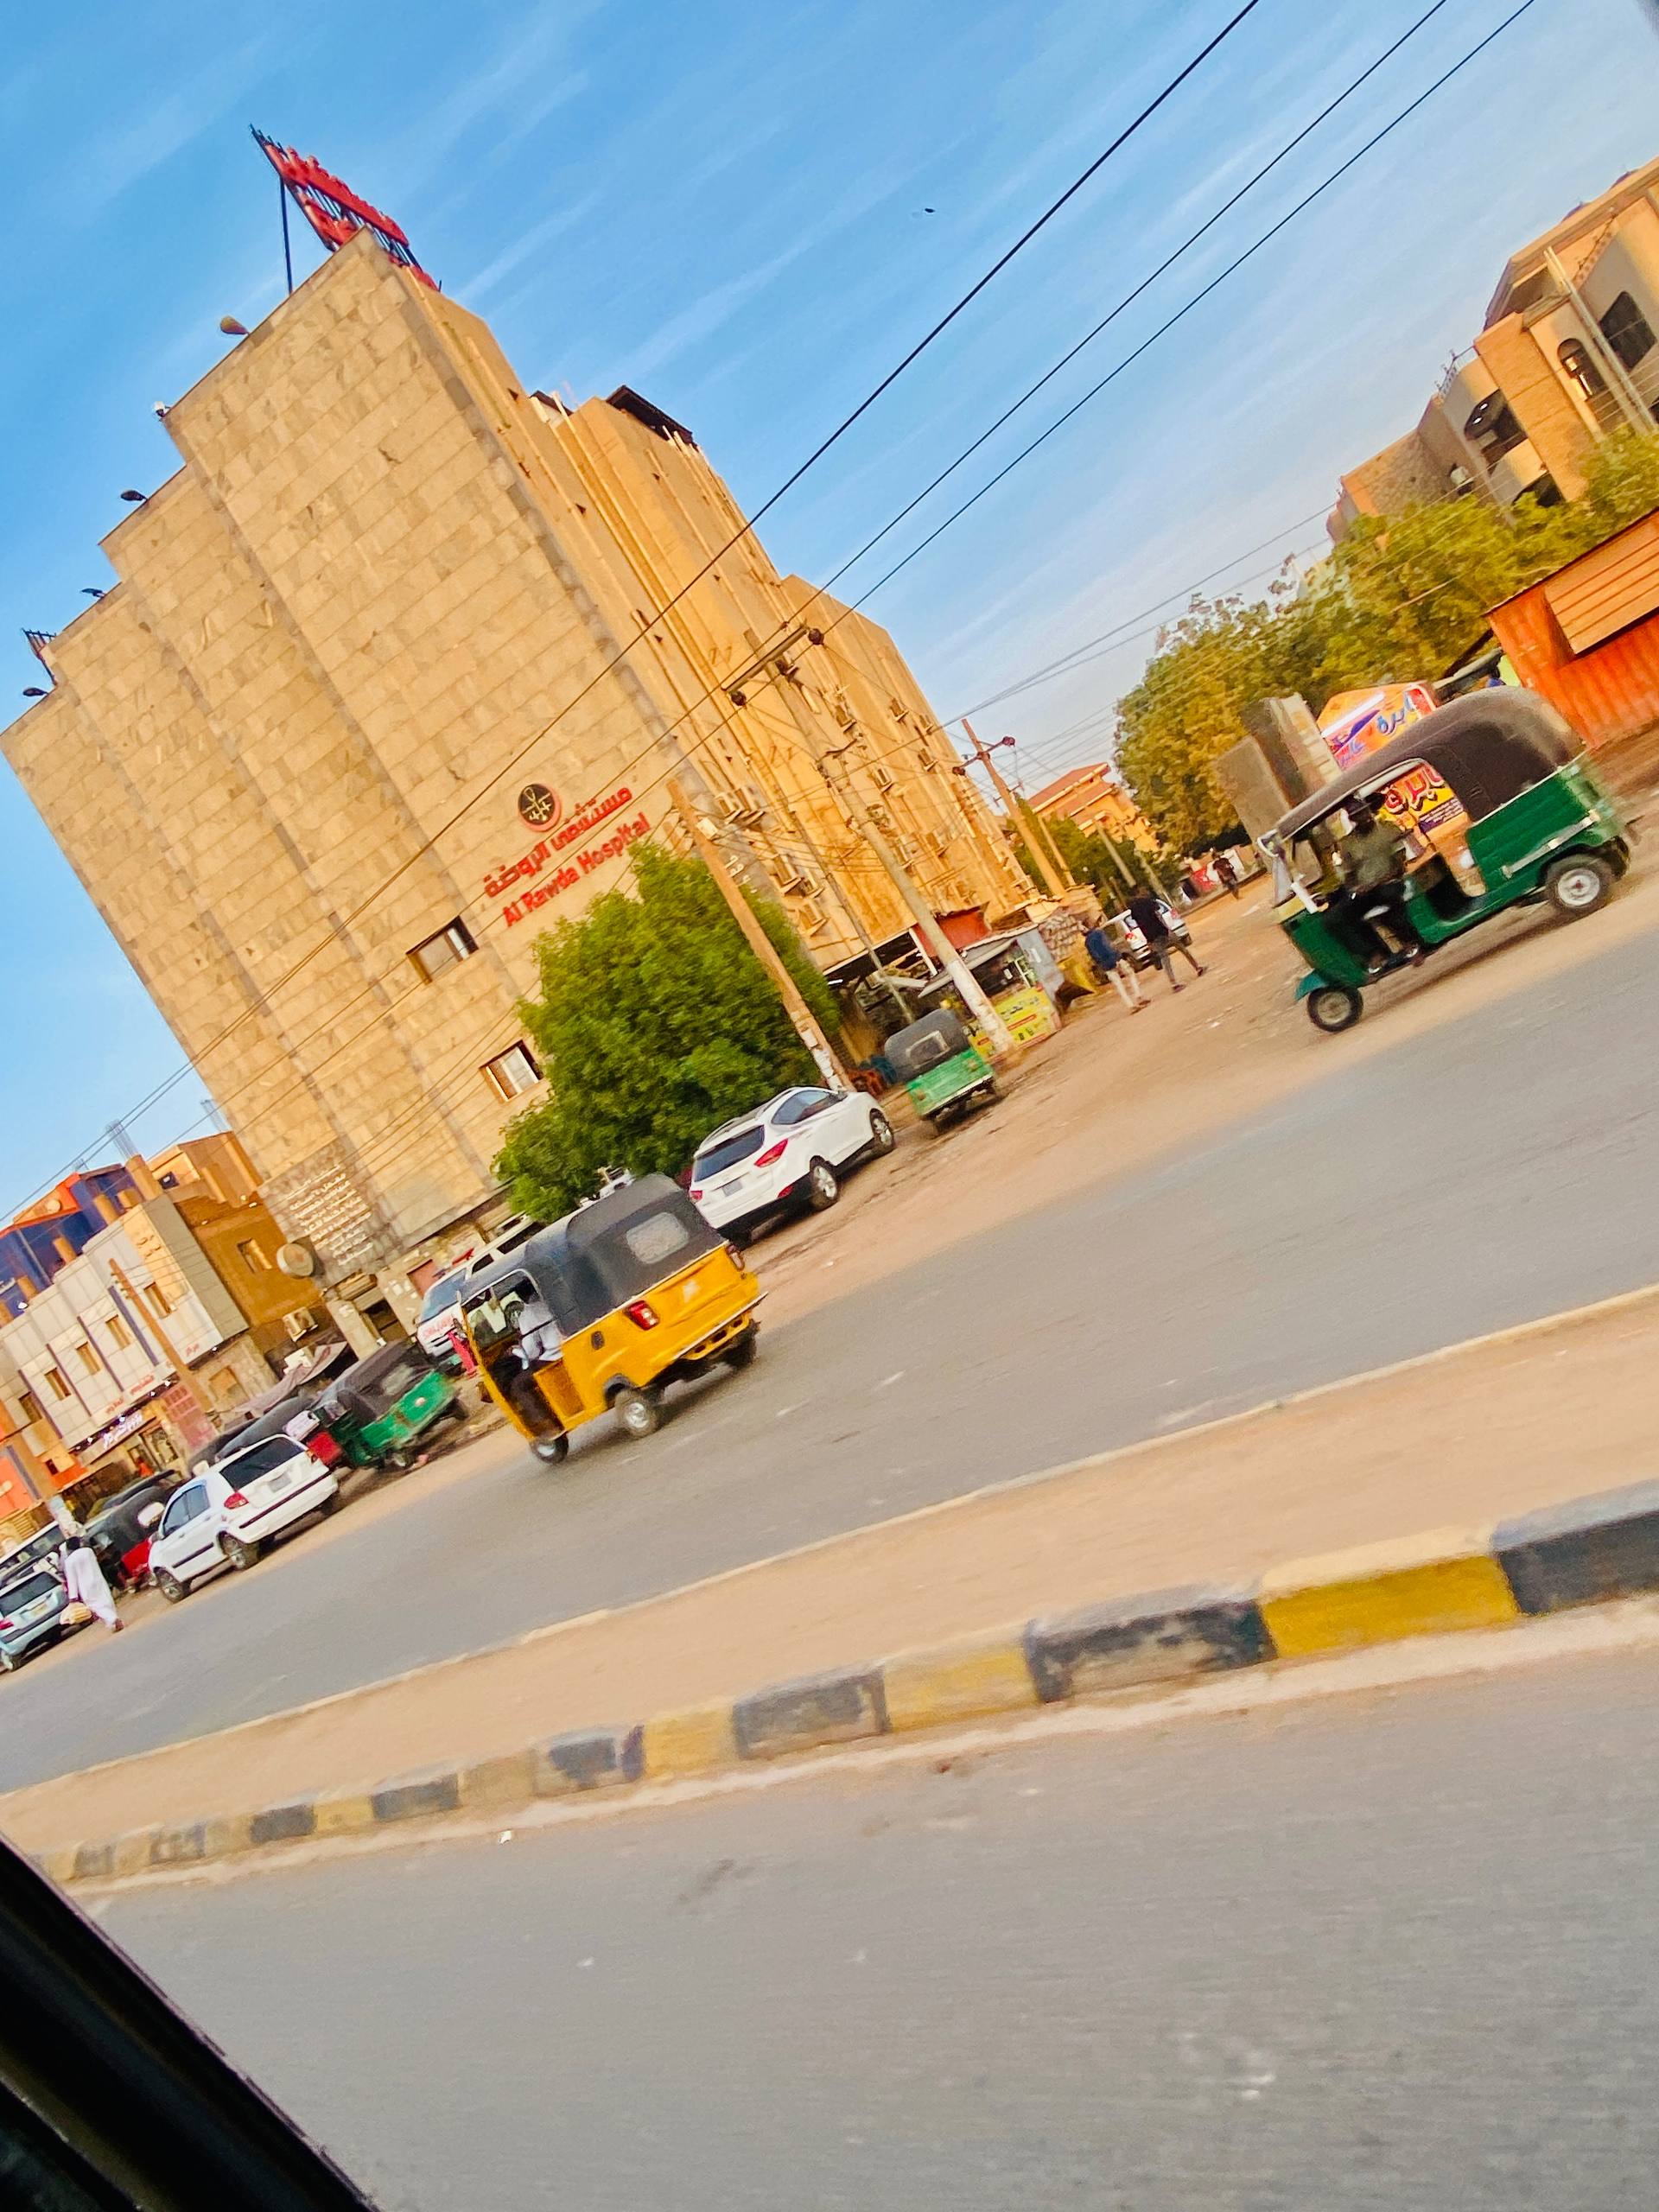
الوصف بالفصحى: سيارات و تكاتِك أمام إحدى المستشفيات
الوصف بالعامية السودانية: عربات وركشات قدام مستشفى الروضة
التصنيف: Public Spaces & Infrastructure